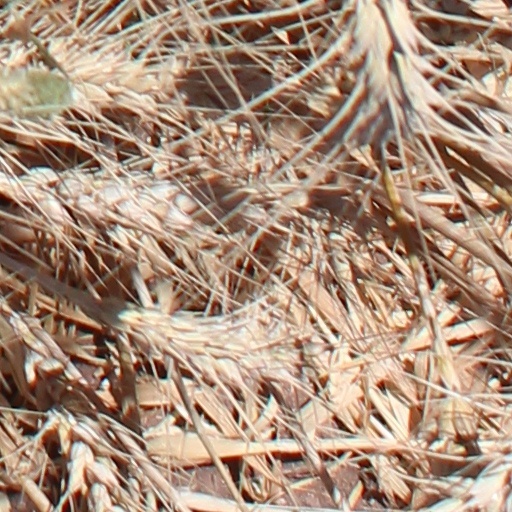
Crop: wheat